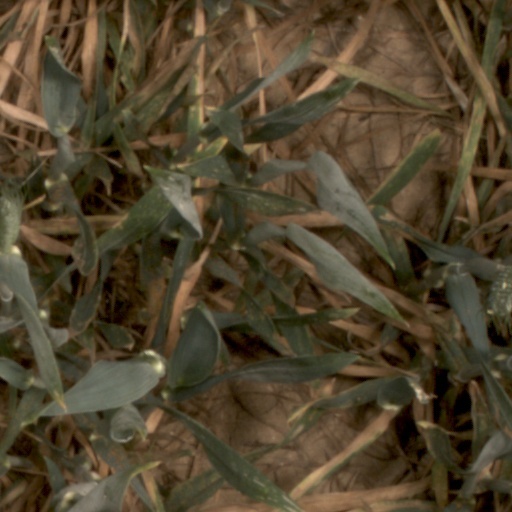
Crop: wheat